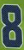
Number: 8